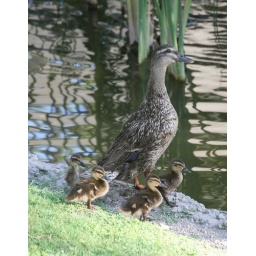
These ducks live in a little pond area outside the office building where I just started working.